Currier and Ives

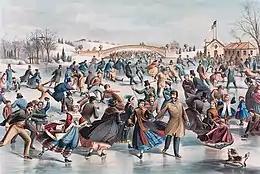
"Central-Park Winter. The skating pond", a lithograph by Currier and Ives, 1862

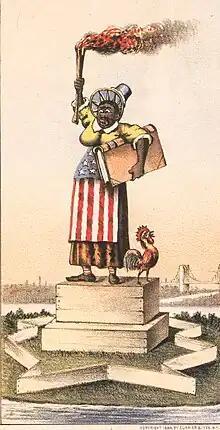
Statue of Liberty lithograph

The prints depicted a variety of images of American life, including winter scenes, horse-racing images, portraits of people, and pictures of ships, sporting events, patriotic, and historical events, including ferocious battles of the American Civil War, the building of cities and railroads, and Lincoln's assassination. Currier and Ives also produced many prints that were inherently racist in nature, particularly in a series of prints called the Darktown Comics. They depicted African Americans in very demeaning ways, making a very clear mockery of them to their white counterparts. These types of images were popular in the 19th century and in high demand. Many of these images are still readily available to view and purchase.